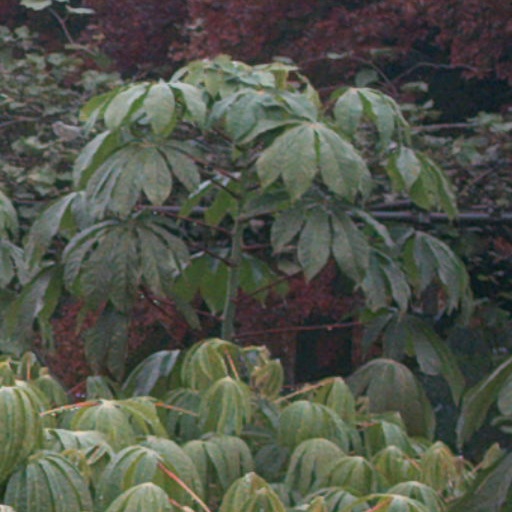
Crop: cassava